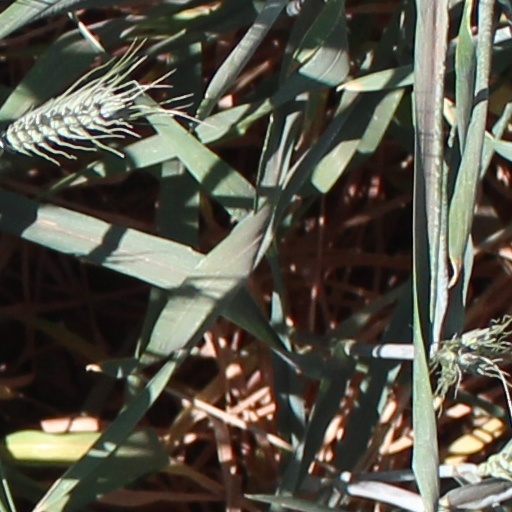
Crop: wheat